Mohammed Shahabuddin

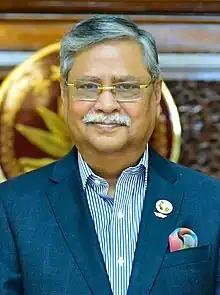
Shahabuddin in 2023

Mohammed Shahabuddin (born 10 December 1949) is a Bangladeshi jurist, journalist, civil servant and politician who has served as the 16th and current president of Bangladesh since 2023. He was elected unopposed in the 2023 presidential election as the nominee of the ruling Awami League. Prior to his presidency, Shahabuddin served as a district and sessions judge and a commissioner of the Anti-Corruption Commission from 2011 to 2016.